2018 AVC Men's Challenge Cup

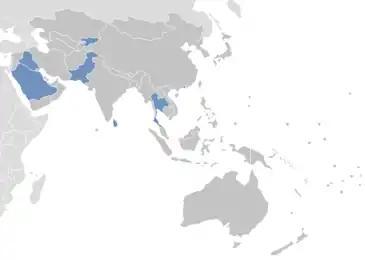

8 AVC member associations qualified for the 2018 AVC Men's Challenge Cup. Sri Lanka qualified as hosts and the 3 teams were qualified from the 2017 Asian Men's Volleyball Championship while 4 teams were new entrants. The 8 AVC member associations were from 4 zonal associations, including Central Asia (2 teams), East Asia (2 team), Southeast Asia (1 team), and Western Asia (3 teams). Fiji and Uzbekistan withdrew from the tournament.